Mount Dora, Florida

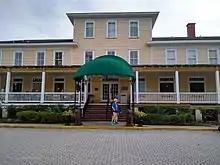
The front entrance of the Lakeside Inn

The town of Mount Dora began in 1874 when the area was settled by David Simpson, his wife, and two children. In 1880, Ross C. Tremain became the town's first postmaster, and later a major real-estate developer for the area. A post office called Mount Dora has been in operation since 1883. Tremain named the unincorporated village "Royellou", after his children, Roy, Ella, and Louis. The community was renamed for Dora Ann Drawdy, who was an early settler of the town in the mid-1880s. In 1846, the surveyors named Lake Dora after her, and in 1883, the town was renamed after the lake. The Mount in Mount Dora reflects the fact that the town is on a plateau 184 feet above sea level. In addition to this, Dora is memorialized through Dora Drawdy Way, an alleyway located in the downtown area. The town’s original name is honored in a similar fashion through another alleyway simply named "Royellou".